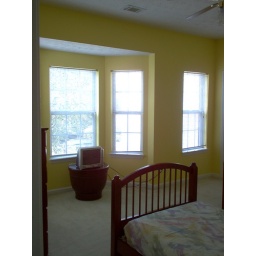
bay window in bedroom downstairs